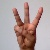
The image shows a hand gesture representing the letter 'W' in Indian Sign Language.